Bimini twist

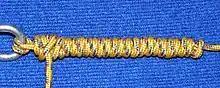

The Bimini twist is a fishing knot used for offshore trolling and sportsfishing and the creation of double-line leaders.